Rostam Giv

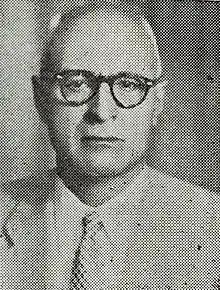
Rostam Giv the founder of Giv charity foundation

Rostam Giv or Lord Rostam Giv ( alternative spellings: Rustam Guiv) (1888, in Yazd – October 7, 1980 in Whittier), was the founder of Giv charity foundation, the 3rd representative of Iranian Zoroastrians in Iranian parliament, and a senator of the Iranian Senate.